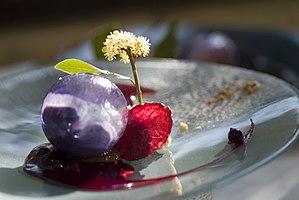
Betterave soufflée en sucre
Édouard Loubet, né le 25 septembre 1970 à Val-Thorens en Savoie, est un grand chef cuisinier français. Il détient deux étoiles au Guide Michelin, il est Grand Chef Relais et Châteaux. Le Gault-Millau l’a désigné Cuisinier de l’Année en 2011 et lui a attribué une cinquième toque depuis 2012. La note de 19/20 est donnée dans le guide Gault-Millau 2019 pour le restaurant Édouard Loubet au Domaine de Capelongue à Bonnieux.
La cuisine est l'ensemble des techniques de préparation des aliments en vue de leur consommation par les êtres humains. La cuisine est diverse à travers le monde. Elle est l'un des éléments représentant la notion de terroir quand elle est le fruit des ressources naturelles et productions agricoles locales, des us et coutumes, de la culture et des croyances, du perfectionnement des techniques, des échanges entre peuples et cultures.